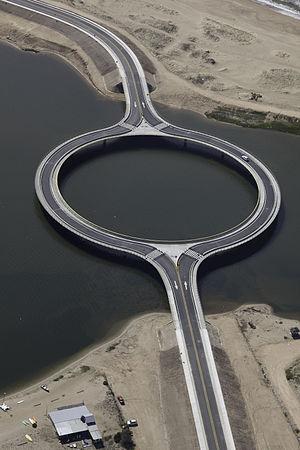
Le pont de la route nationale nᵒ 10 franchisant la lagune de Garzón est un pont à poutres ayant comme incongruité d'être de forme circulaire. Chaque voie de circulation forme un demi-cercle, constituant ainsi ensemble un anneau au-dessus de la lagune.
Un pont circulaire est un pont dont le tablier forme une boucle sur lui-même, pouvant permettre, suivant sa configuration, à un utilisateur de revenir à son point de départ.